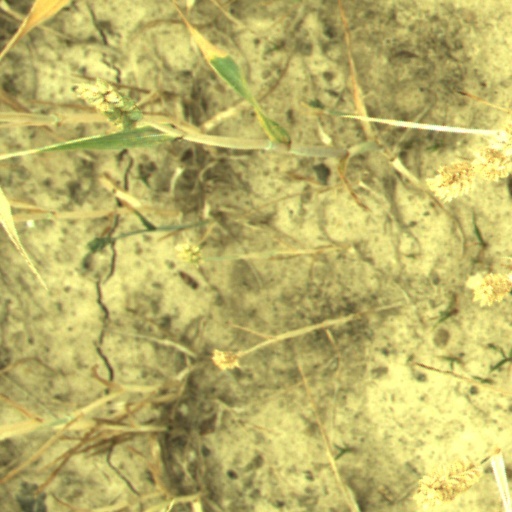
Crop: wheat